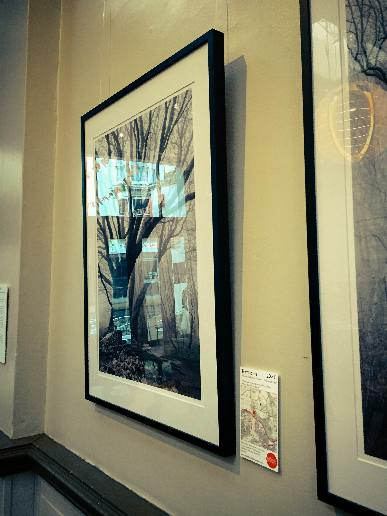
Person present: No